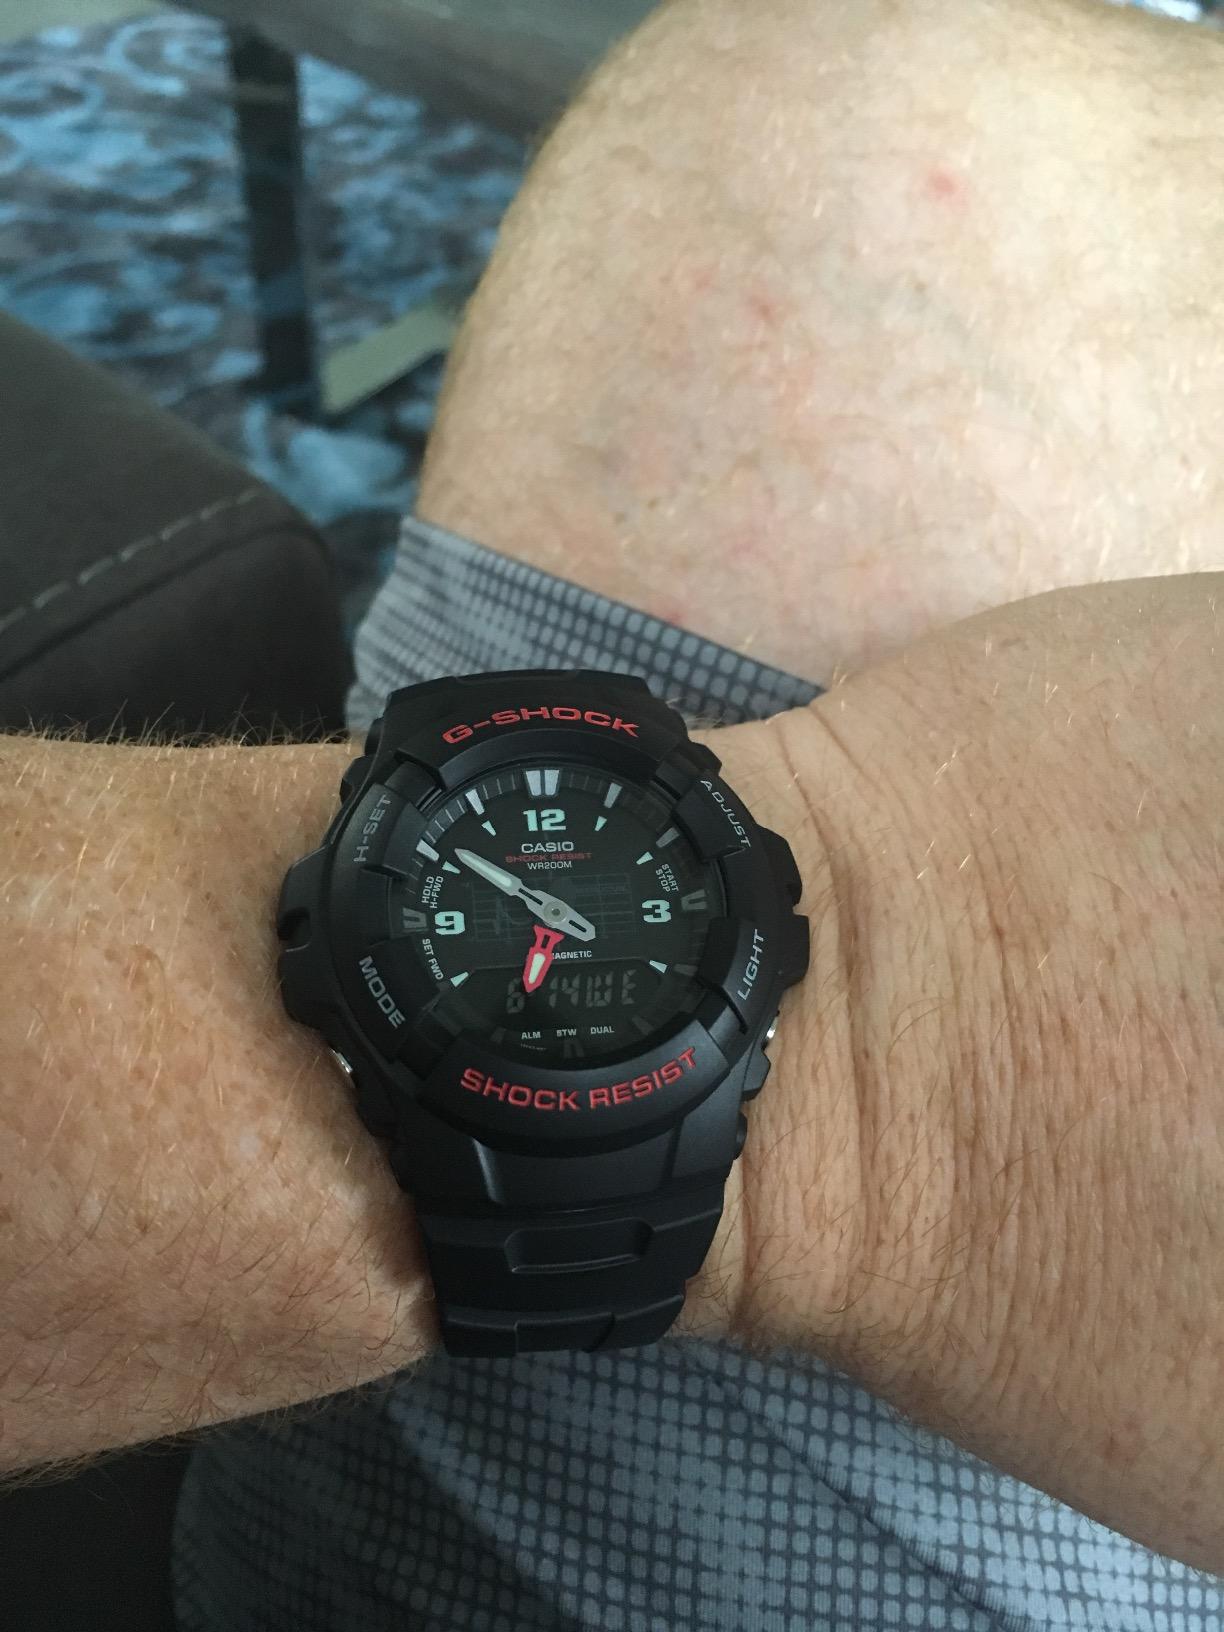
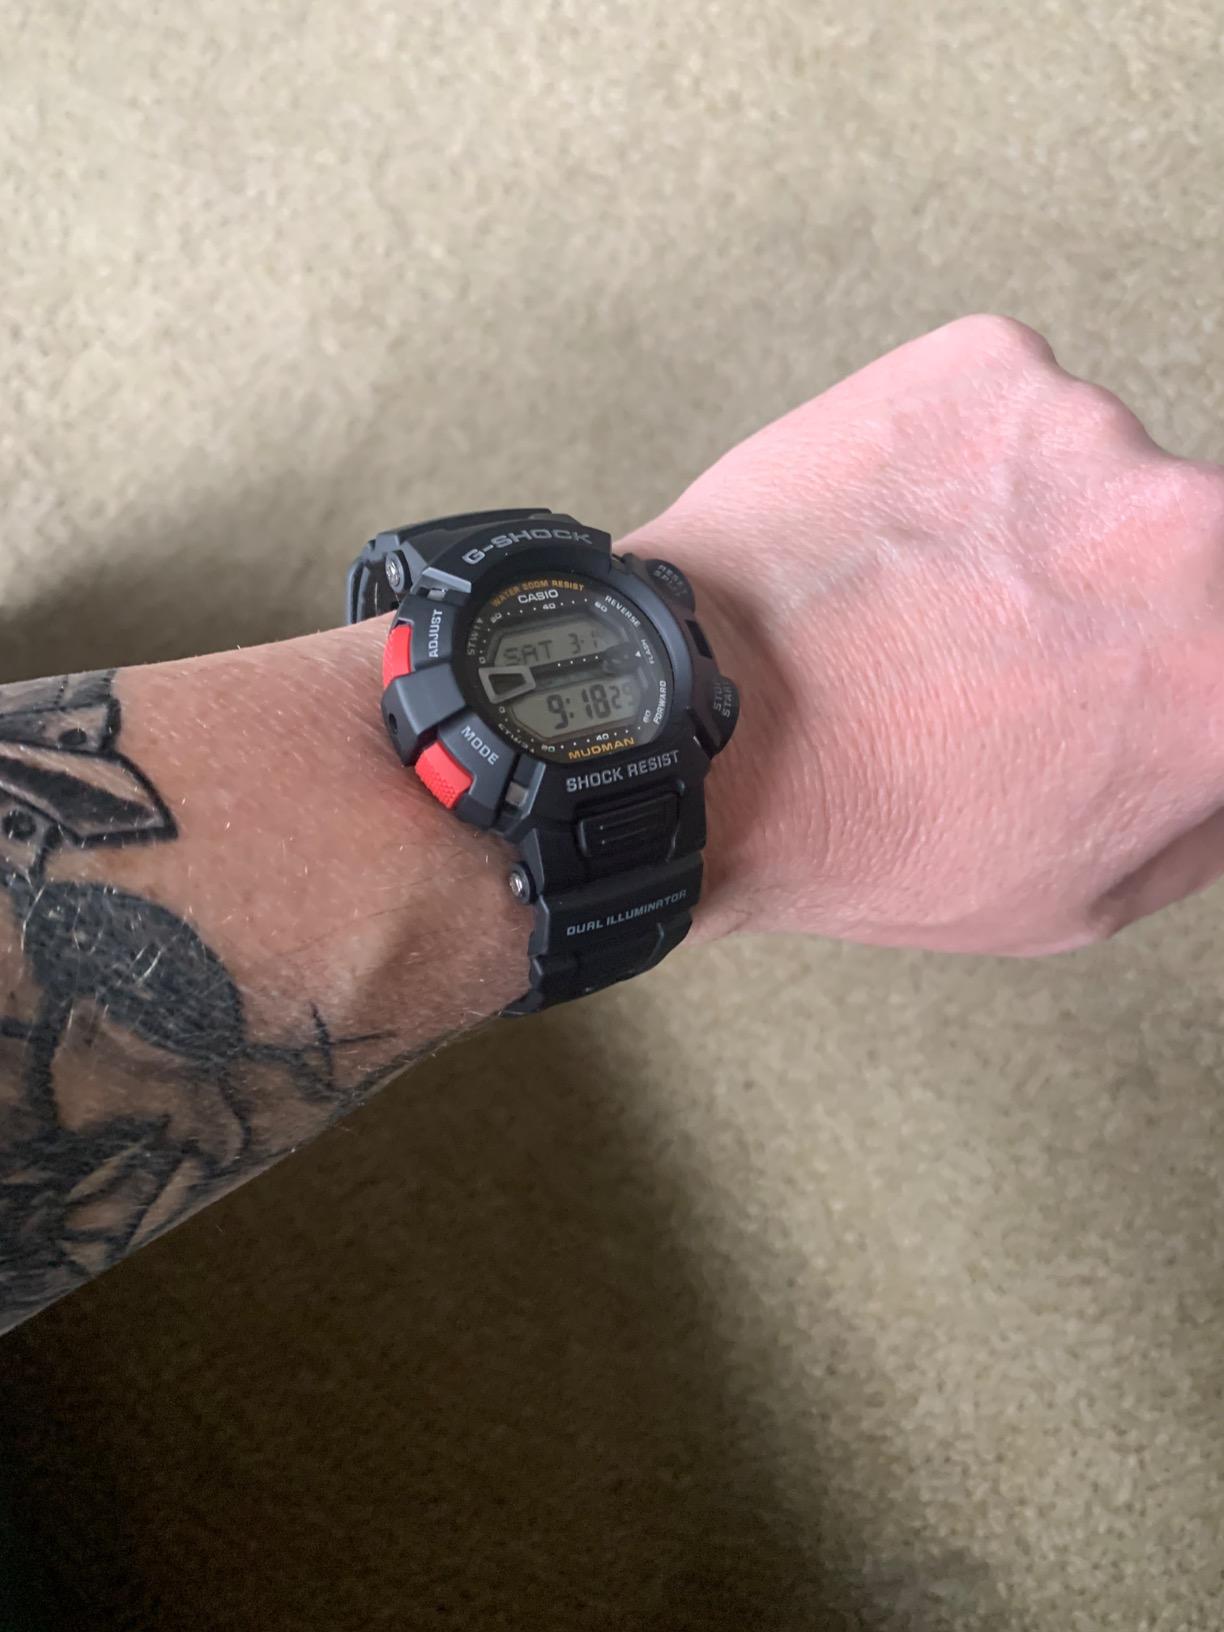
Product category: accessories_watch
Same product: no